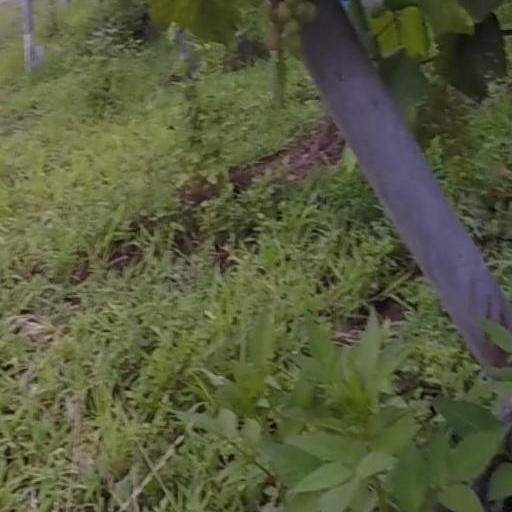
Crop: grape